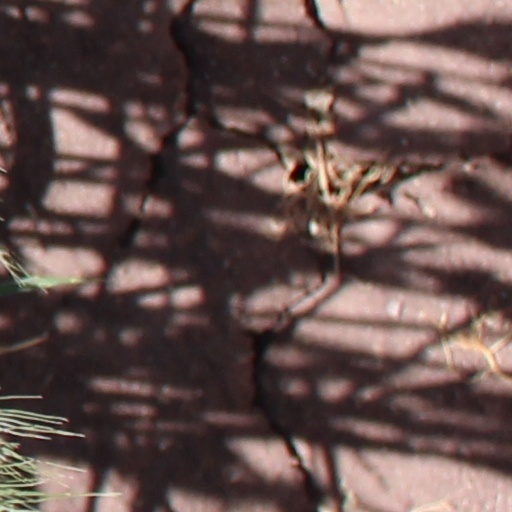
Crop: wheat